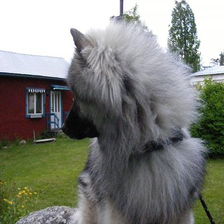
Species: dog
Breed: keeshond